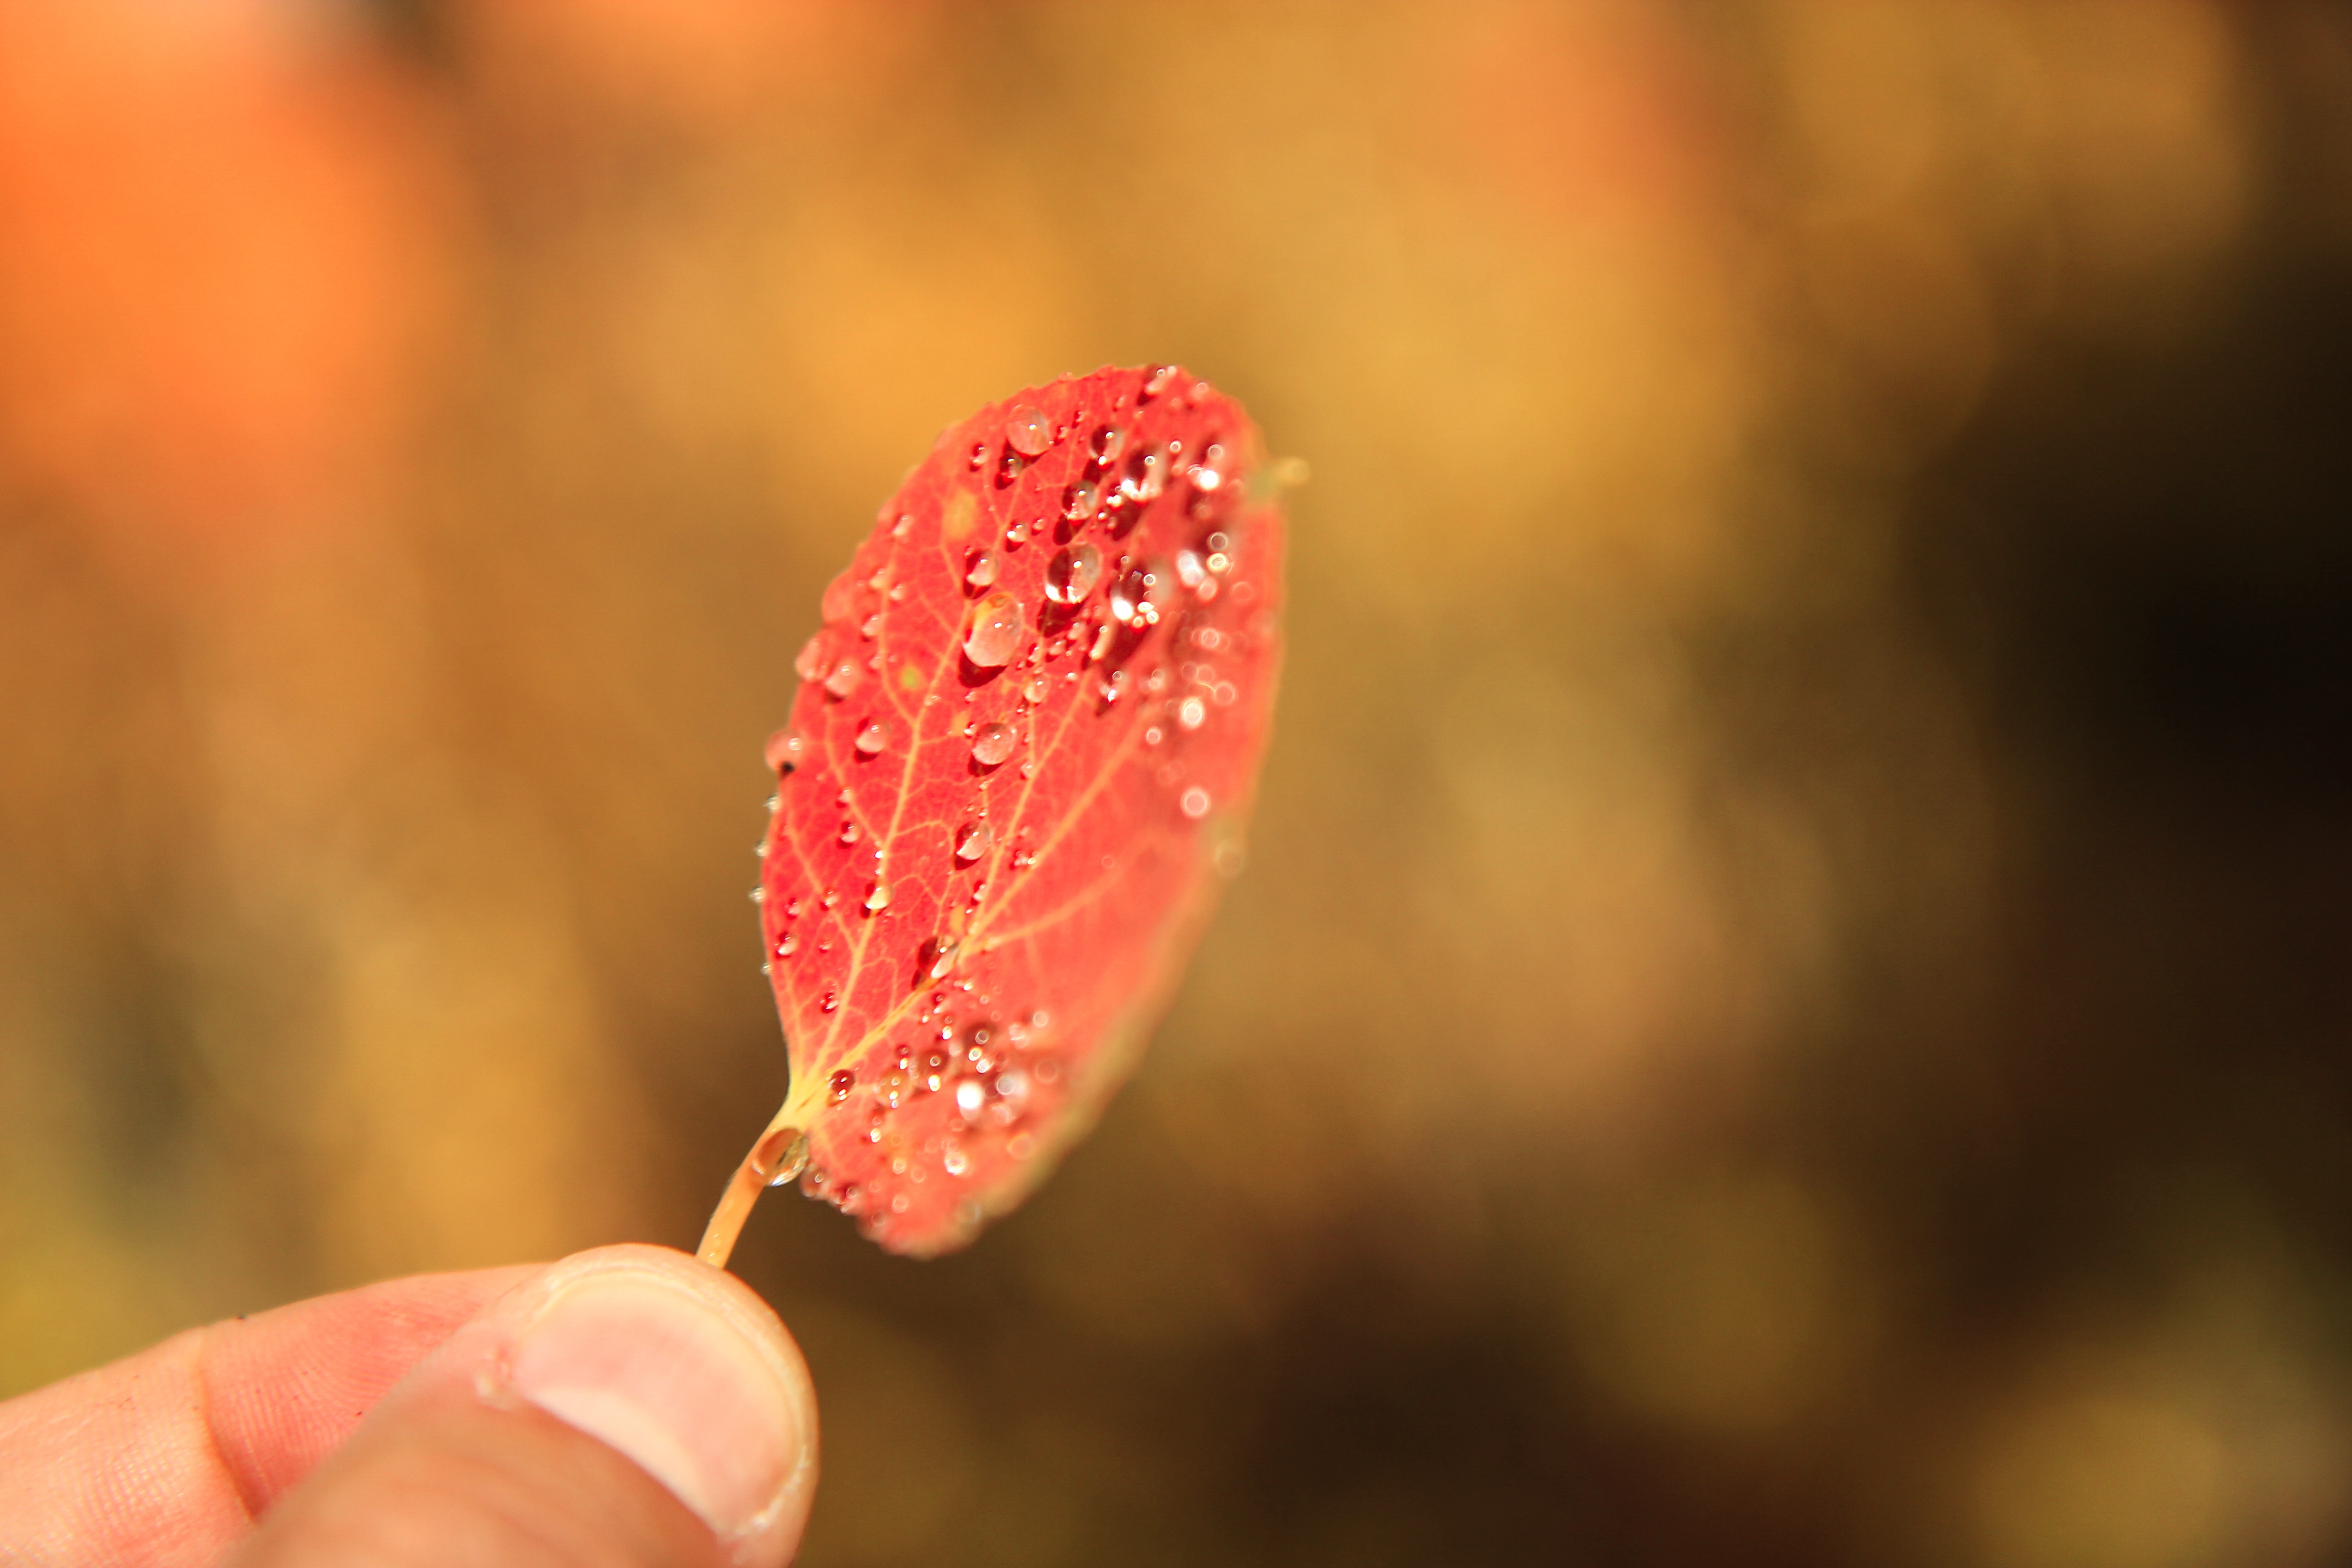
hand, branch, plant, photography, leaf, flower, petal, pollen, red, produce, autumn, flora, close up, organ, bud, moisture, macro photography, plant stem